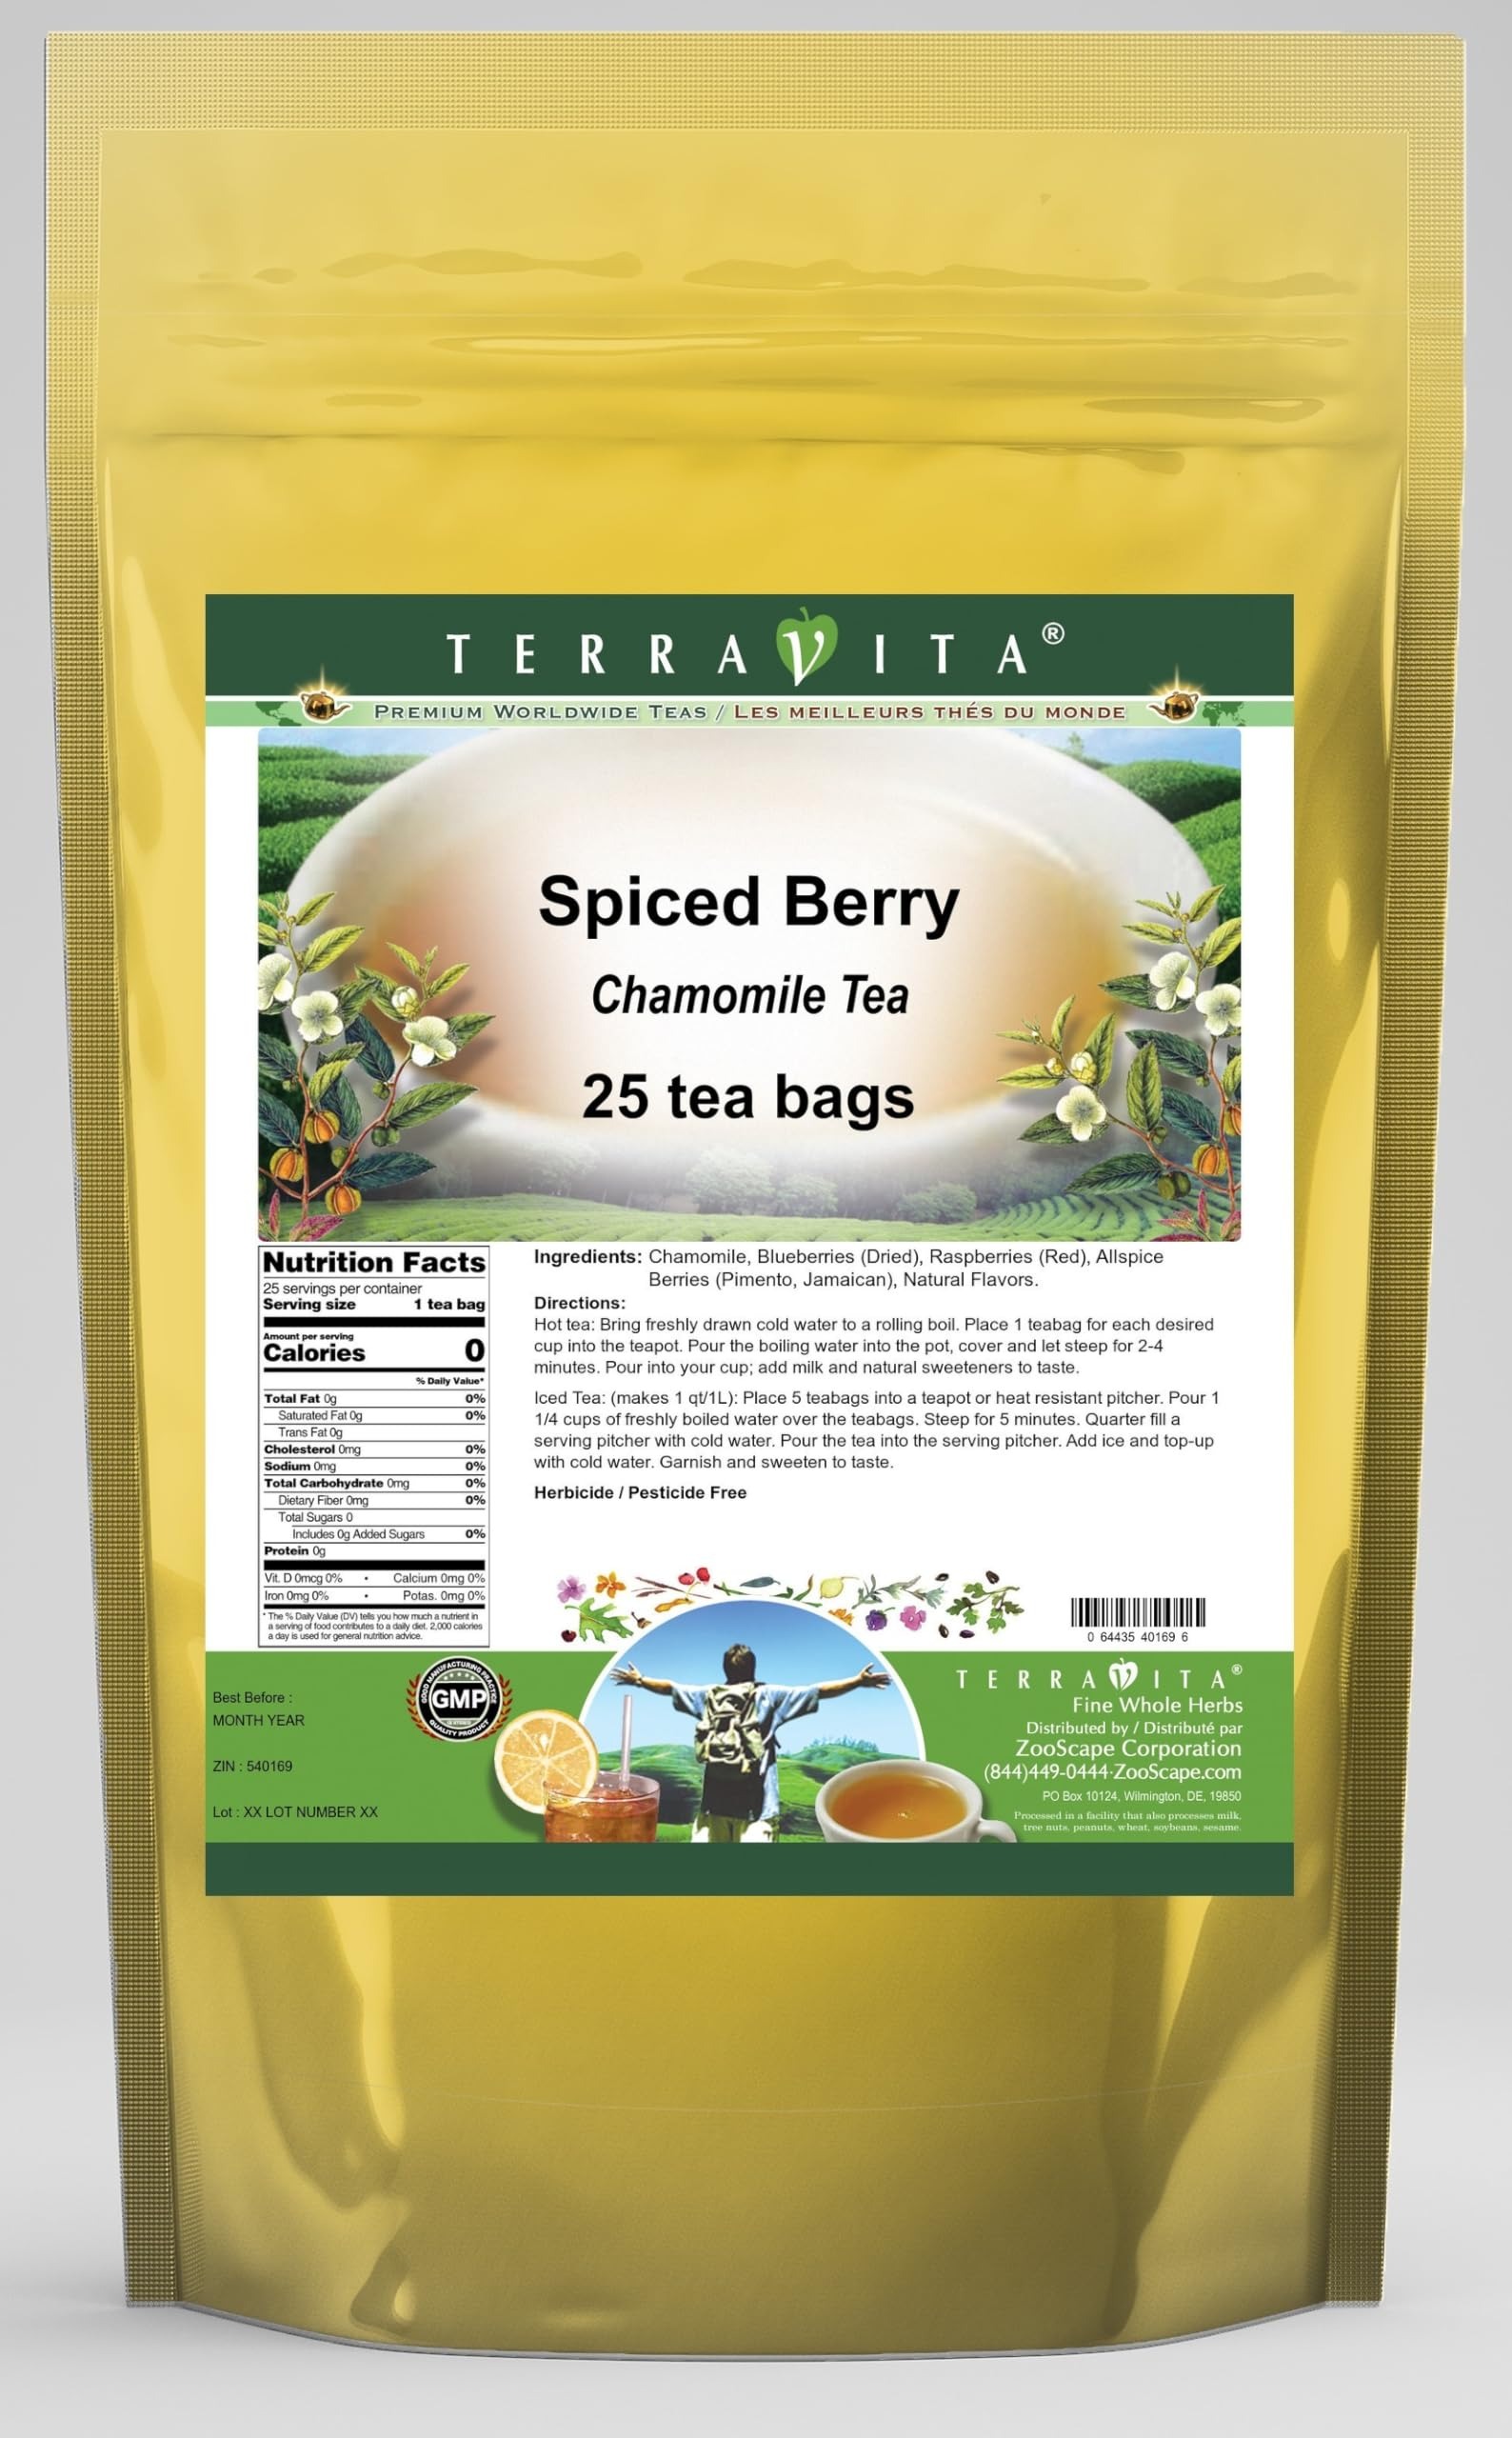
Item Name: Spiced Berry Chamomile Tea (25 tea bags, ZIN: 540169) - 3 Pack
Bullet Point 1: Our Spiced Berry Chamomile Tea is a delicious flavored Chamomile tea with Blueberries, Raspberries (Red) and Allspice Berries (Pimento, Jamaican) that you will enjoy relaxing with anytime! The natural Spiced Berry taste is delicious! - Ingredients: Chamomile tea, Blueberries, Raspberries (Red), Allspice Berries (Pimento, Jamaican) and Natural Spiced Berry Flavor.
Bullet Point 2: No fillers.
Bullet Point 3: Manufacturer: TerraVita
Bullet Point 4: Size: 25 tea bags
Bullet Point 5: Chamomile Tea Bags - Packed in a convenient upright pouch!
Product Description: Our Spiced Berry Chamomile Tea is a delicious flavored Chamomile tea with Blueberries, Raspberries (Red) and Allspice Berries (Pimento, Jamaican) that you will enjoy relaxing with anytime! The natural Spiced Berry taste is delicious! - Ingredients: Chamomile tea, Blueberries, Raspberries (Red), Allspice Berries (Pimento, Jamaican) and Natural Spiced Berry Flavor. - Hot tea brewing method: Bring freshly drawn cold water to a rolling boil. Place 1 teabag for each desired cup into the teapot. Pour the boiling water into the pot, cover and let steep for 2-4 minutes. Pour into your cup; add milk and natural sweeteners to taste. - Iced tea brewing method: (to make 1 liter/quart): Place 5 teabags into a teapot or heat resistant pitcher. Pour 1 1/4 cups of freshly boiled water over the teabags. Steep for 5 minutes. Quarter fill a serving pitcher with cold water. Pour the tea into the serving pitcher. Add ice and top-up with cold water. Garnish and sweeten to taste. - TerraVita is an exclusive line of premium-quality, natural source products that use only the finest, purest and most potent ingredients found around the world. TerraVita is hallmarked by the highest possible standards of purity, potency, stability and freshness. All of our products are prepared with the highest elements of quality control, from raw materials through the entire manufacturing process, up to and including the moment that the bottles or bags are sealed for freshness and shipped out to you. Our highest possible standards are certified by independent laboratories and backed by our personal guarantee. - TerraVita exists to meet and ensure your family's health and wellness without the harmful effects of chemicals and health products. We strive to make all of our products affordable and reliable and are con
Value: 75.0
Unit: Count

Price: 51.77